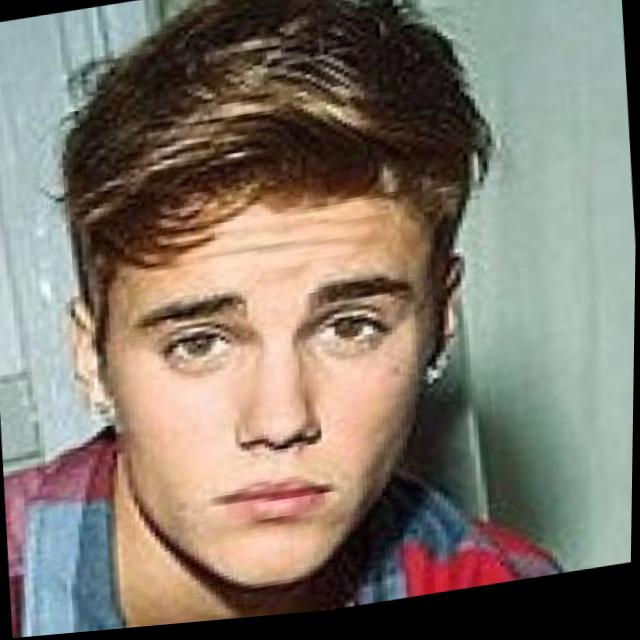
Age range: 21-44